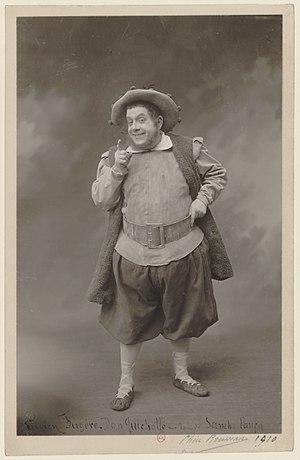
Lucien Fugère est chanteur d'opéra, voix de Basse, associé en particulier avec les rôles du répertoire français et Mozart. Il a bénéficié d'une exceptionnellement longue carrière et chantait encore à 85 ans.